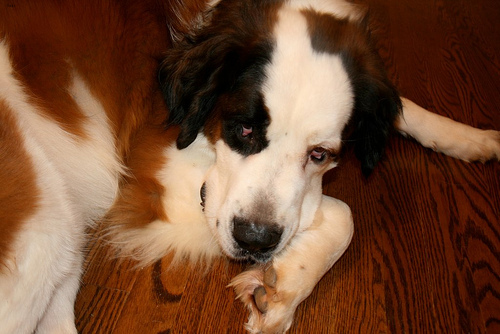
Breed: saint bernard